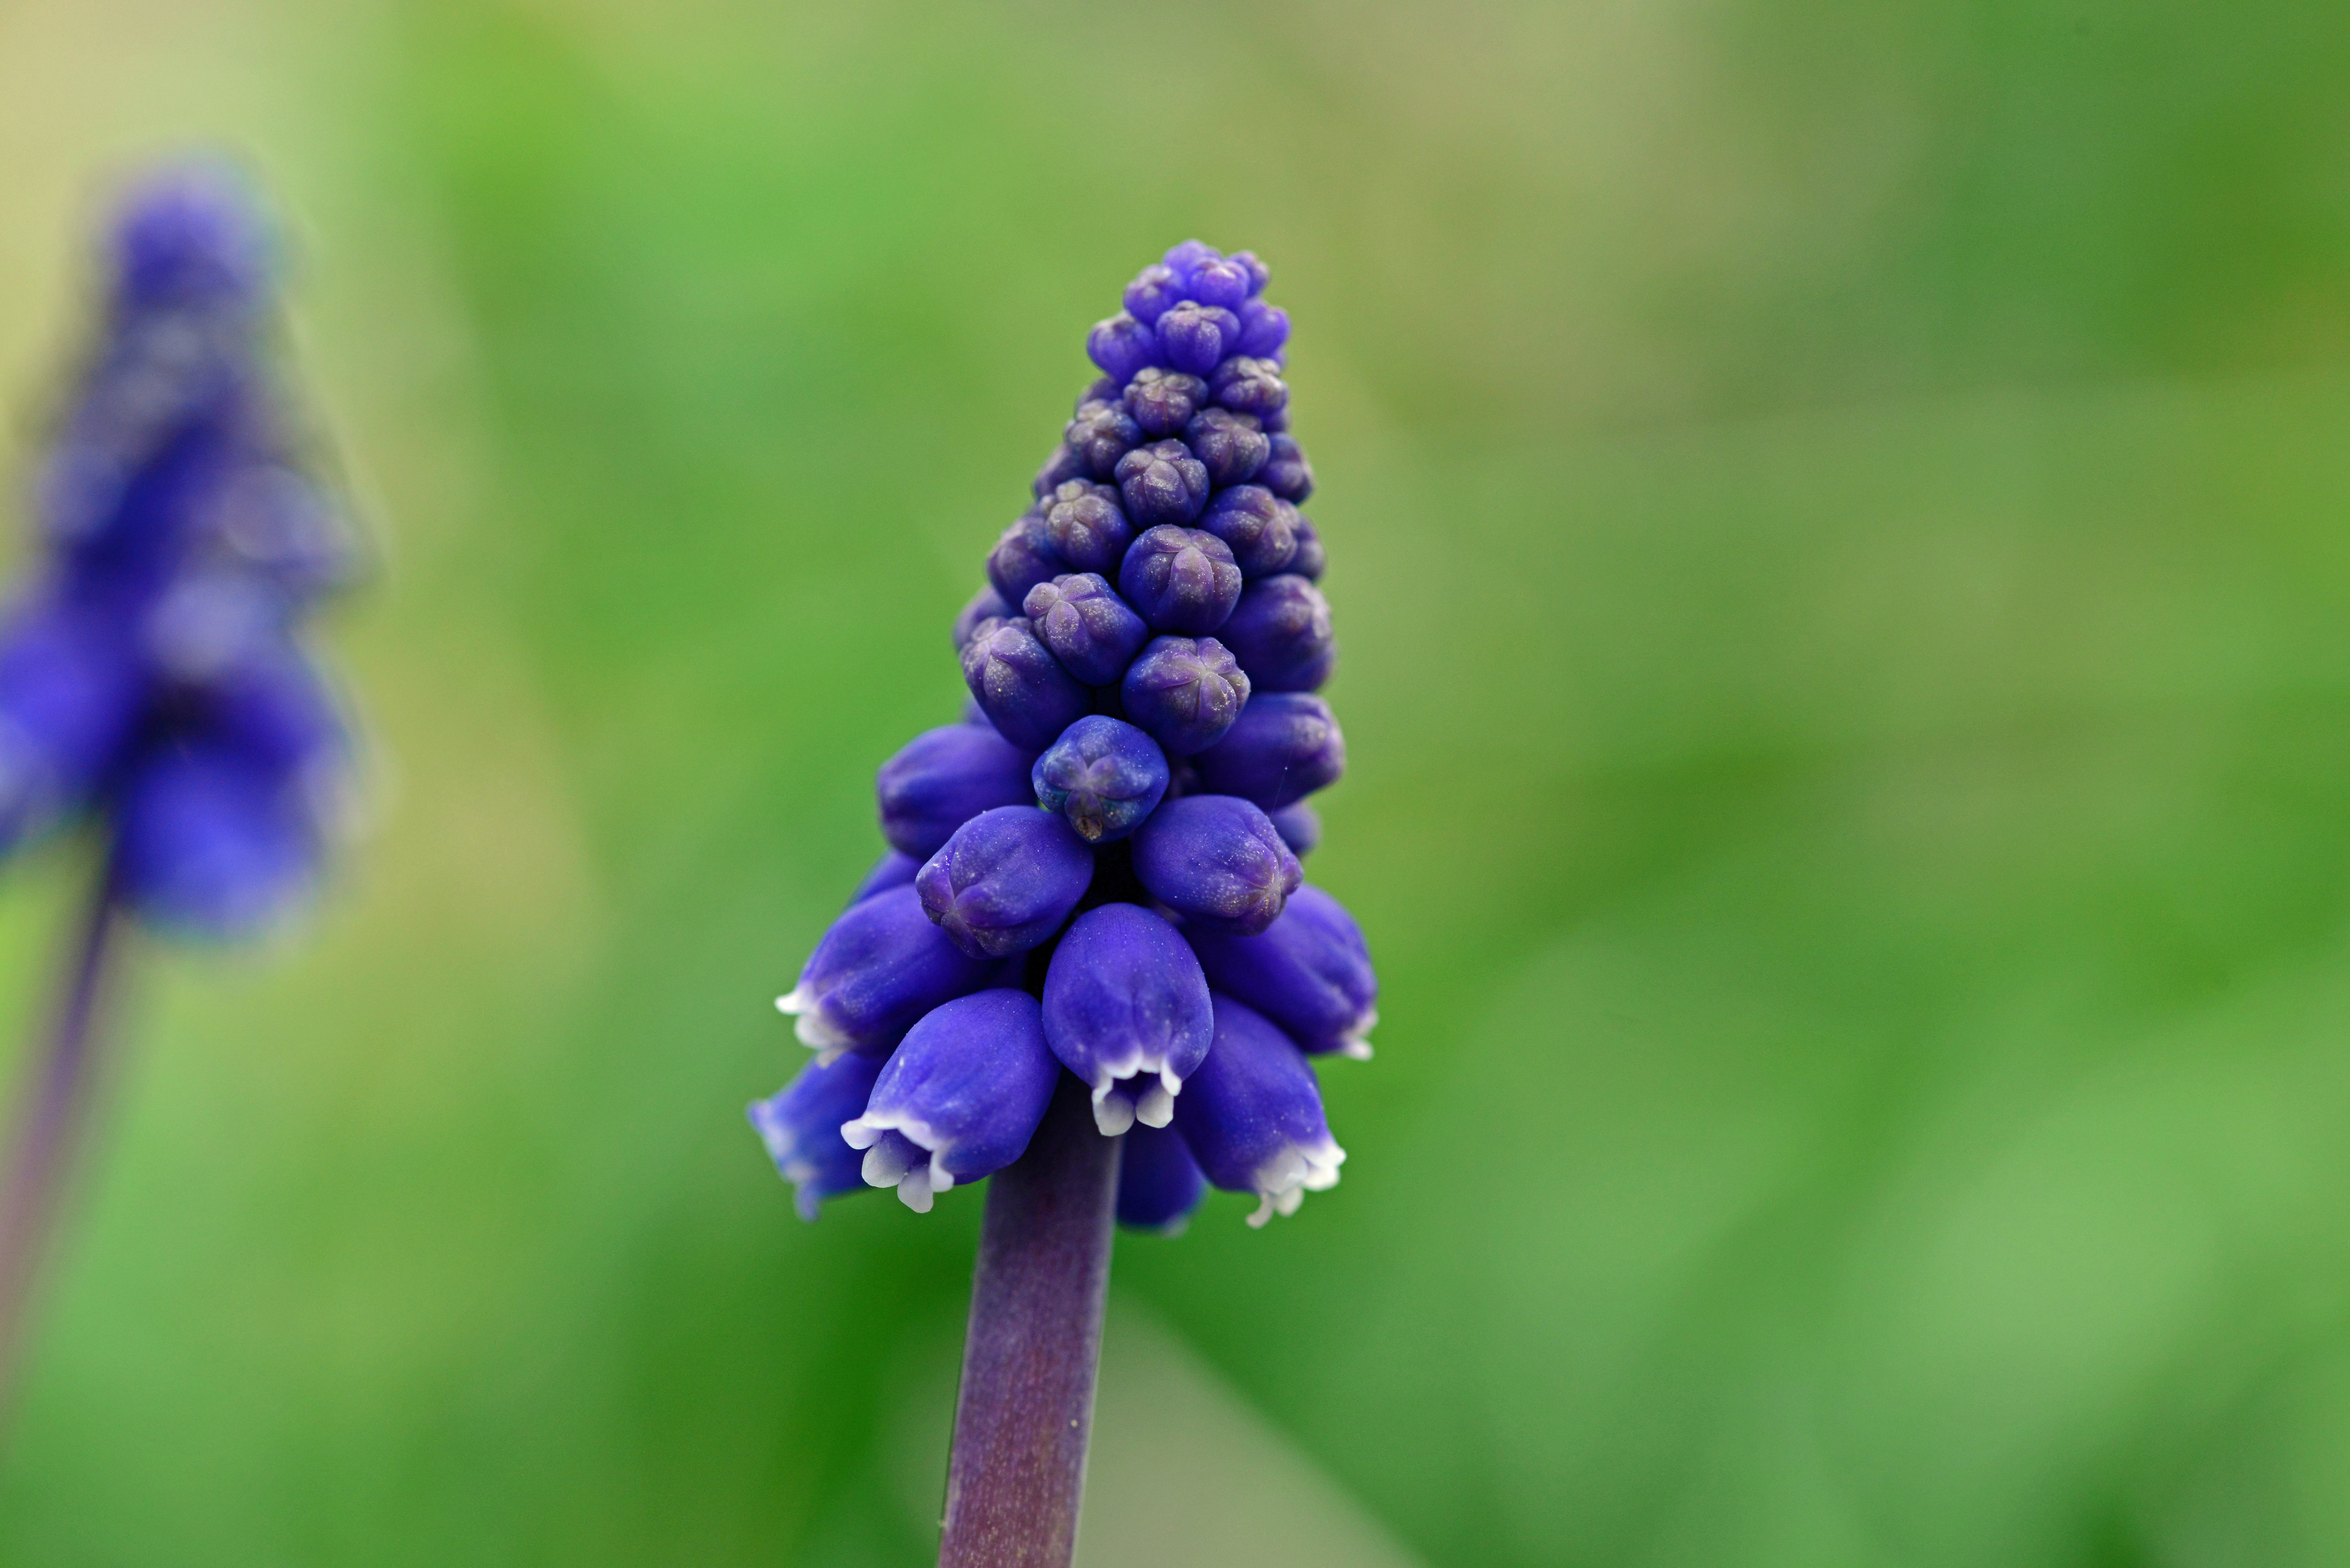
nature, blossom, plant, flower, spring, green, herb, bulb, botany, blue, garden, flora, perennial, wildflower, close up, muscari, common, macro photography, flowering plant, grape hyacinth, land plant, mediterranean baby's breath, mediterranean bluebell